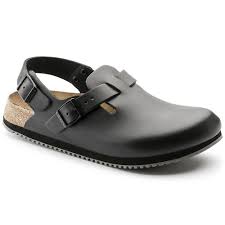
Label: Clog